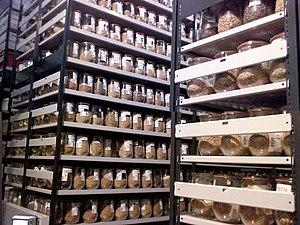
L’Institut Leibniz de recherche sur la génétique végétale et les plantes cultivées est un institut de recherche allemand qui fait partie de la Communauté scientifique G. W. Leibniz.